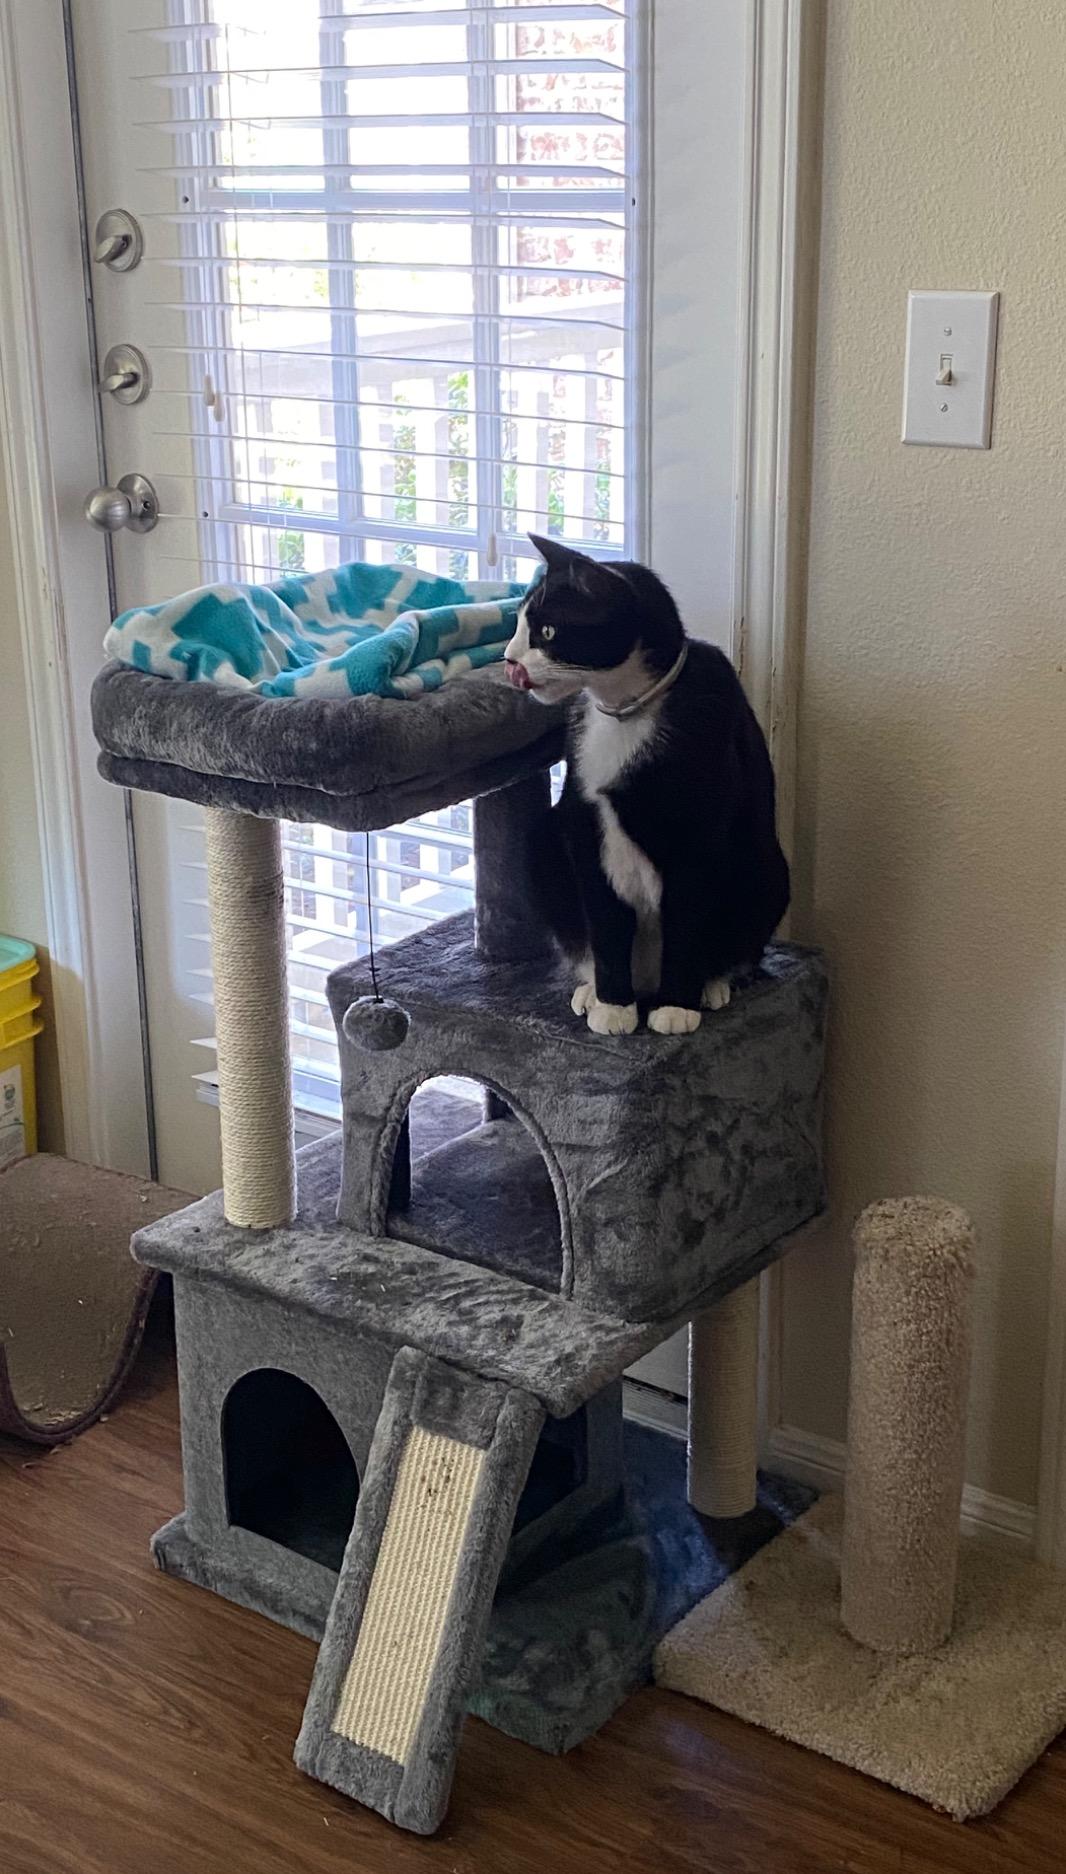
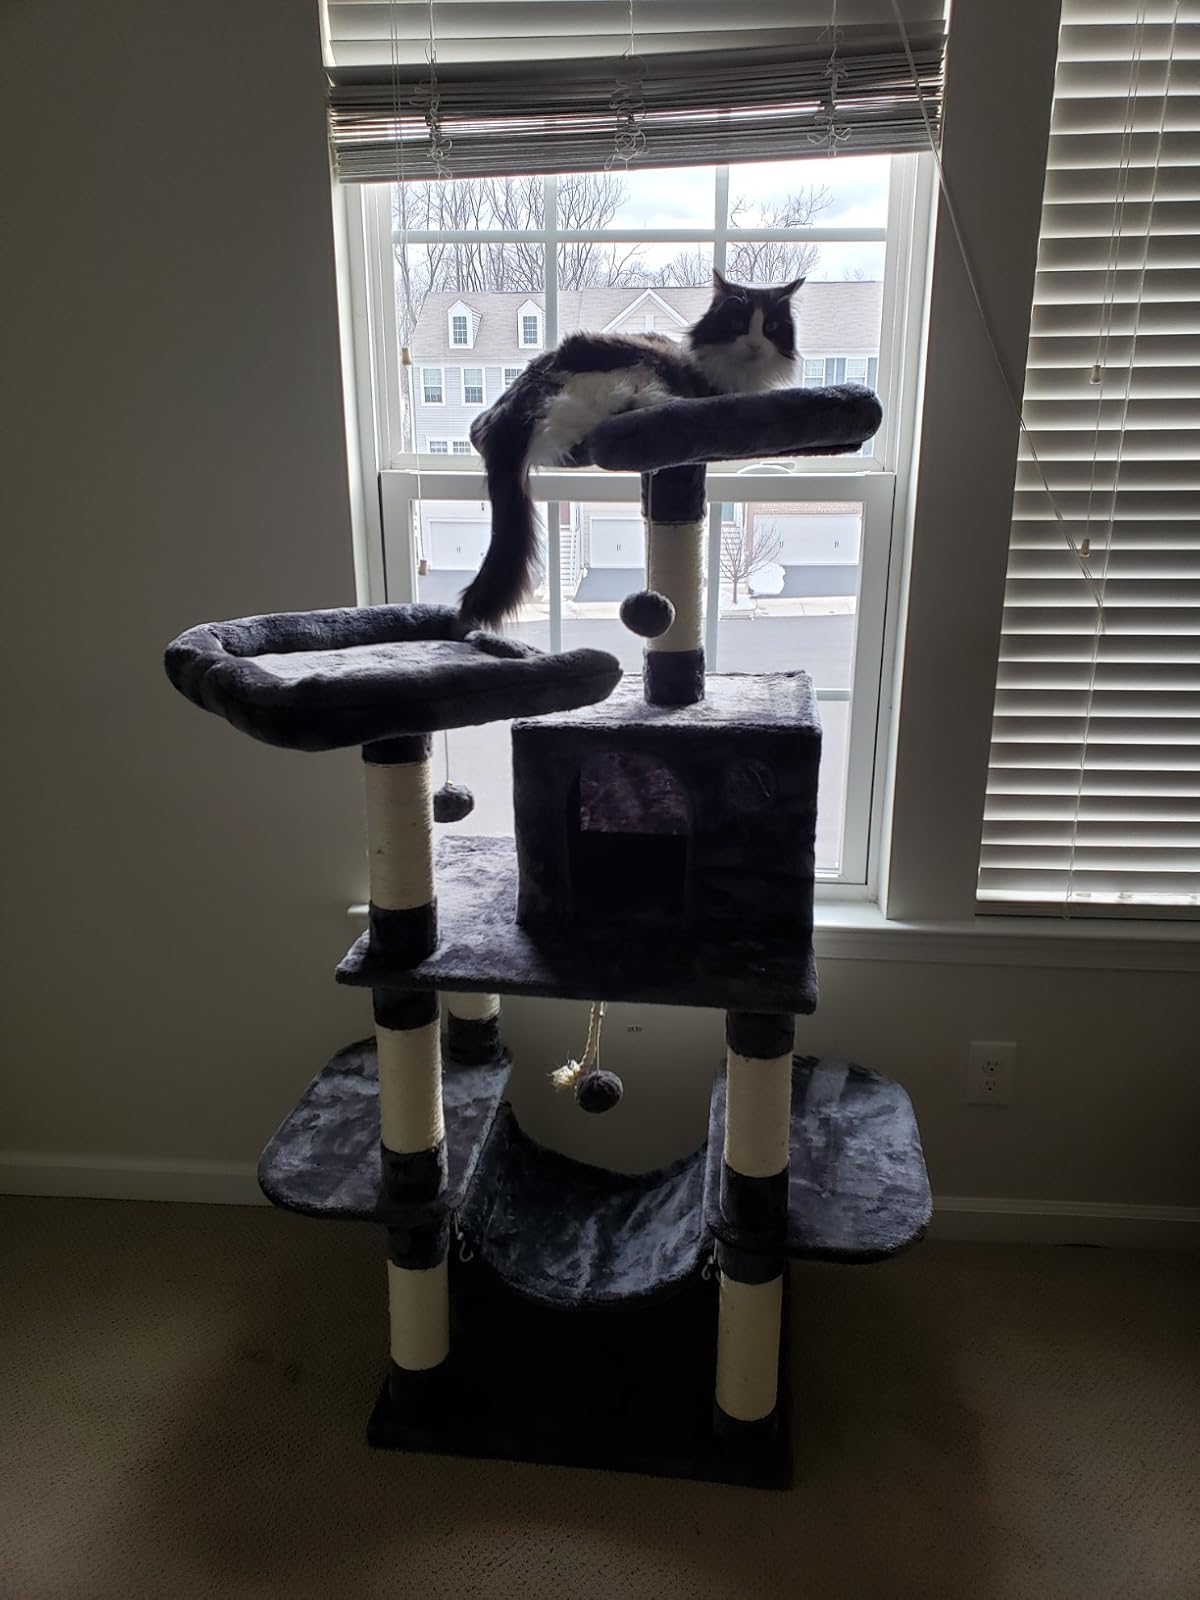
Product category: items_cat tree
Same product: no